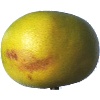
Label: pomelo_sweetie